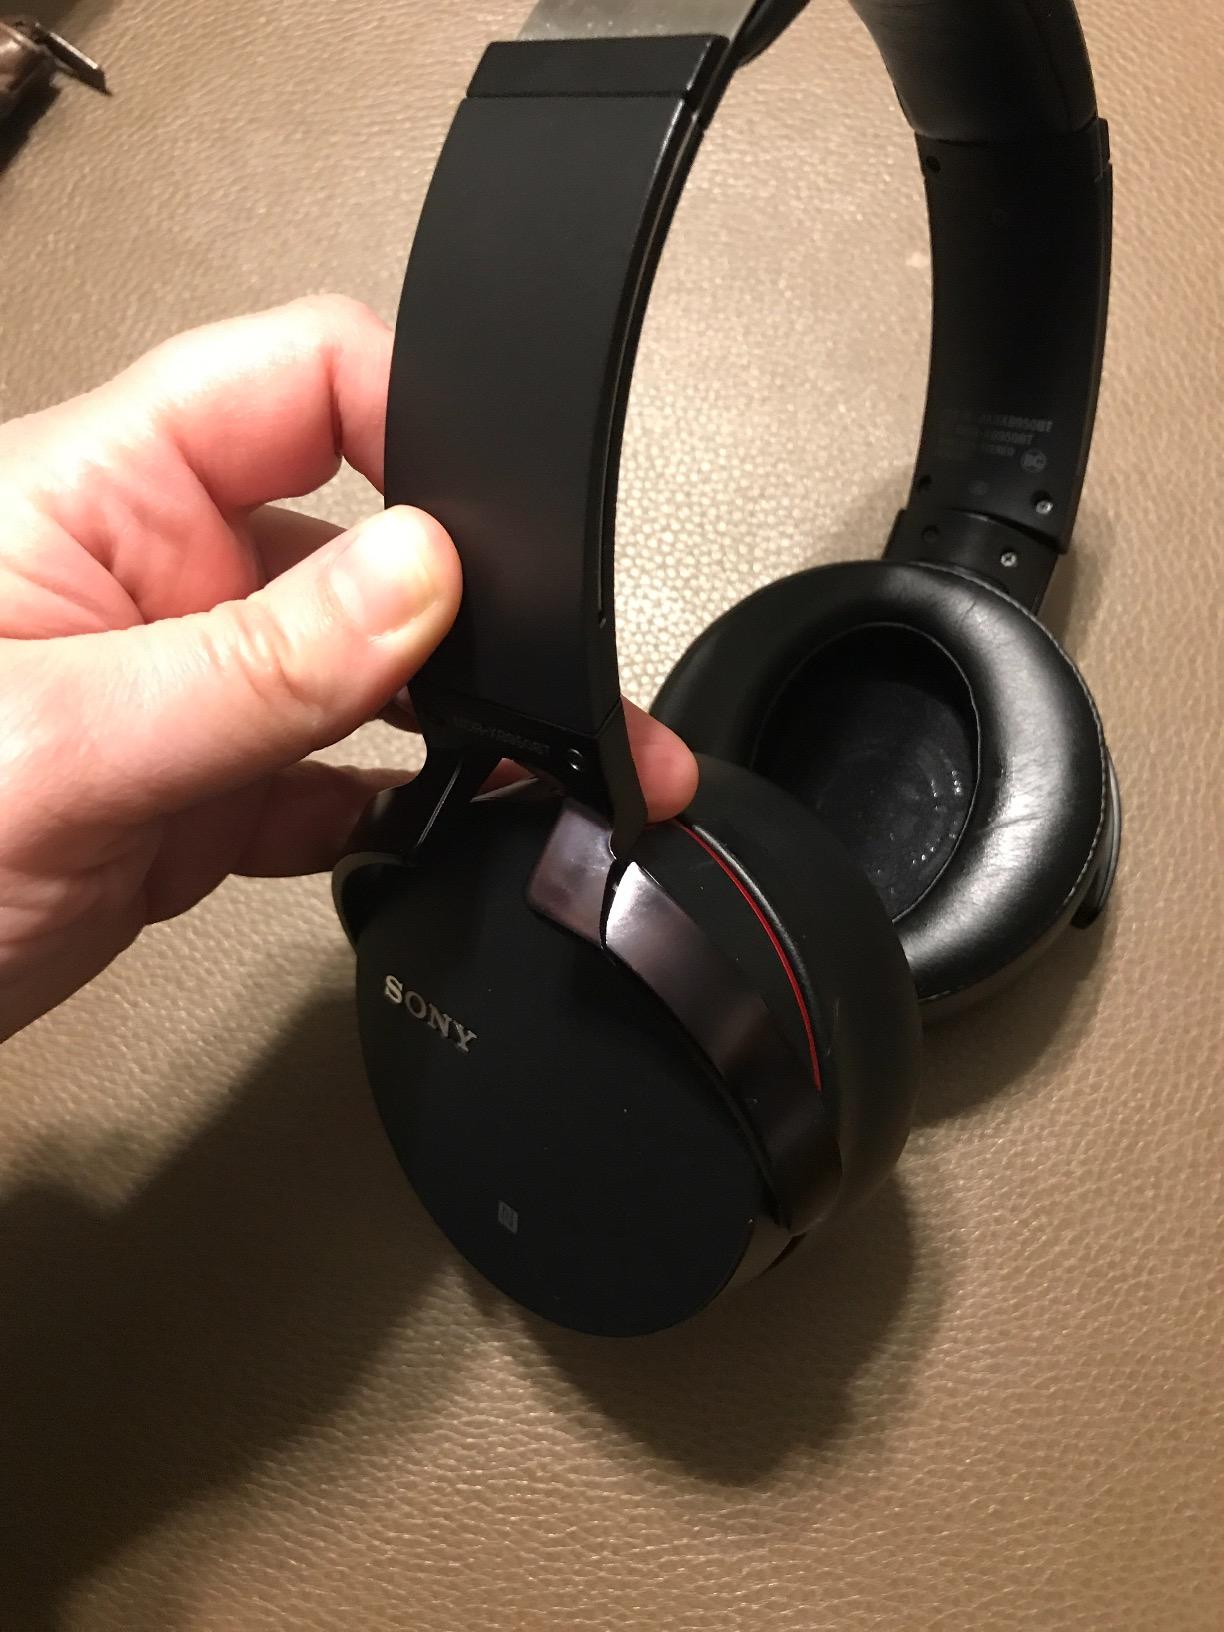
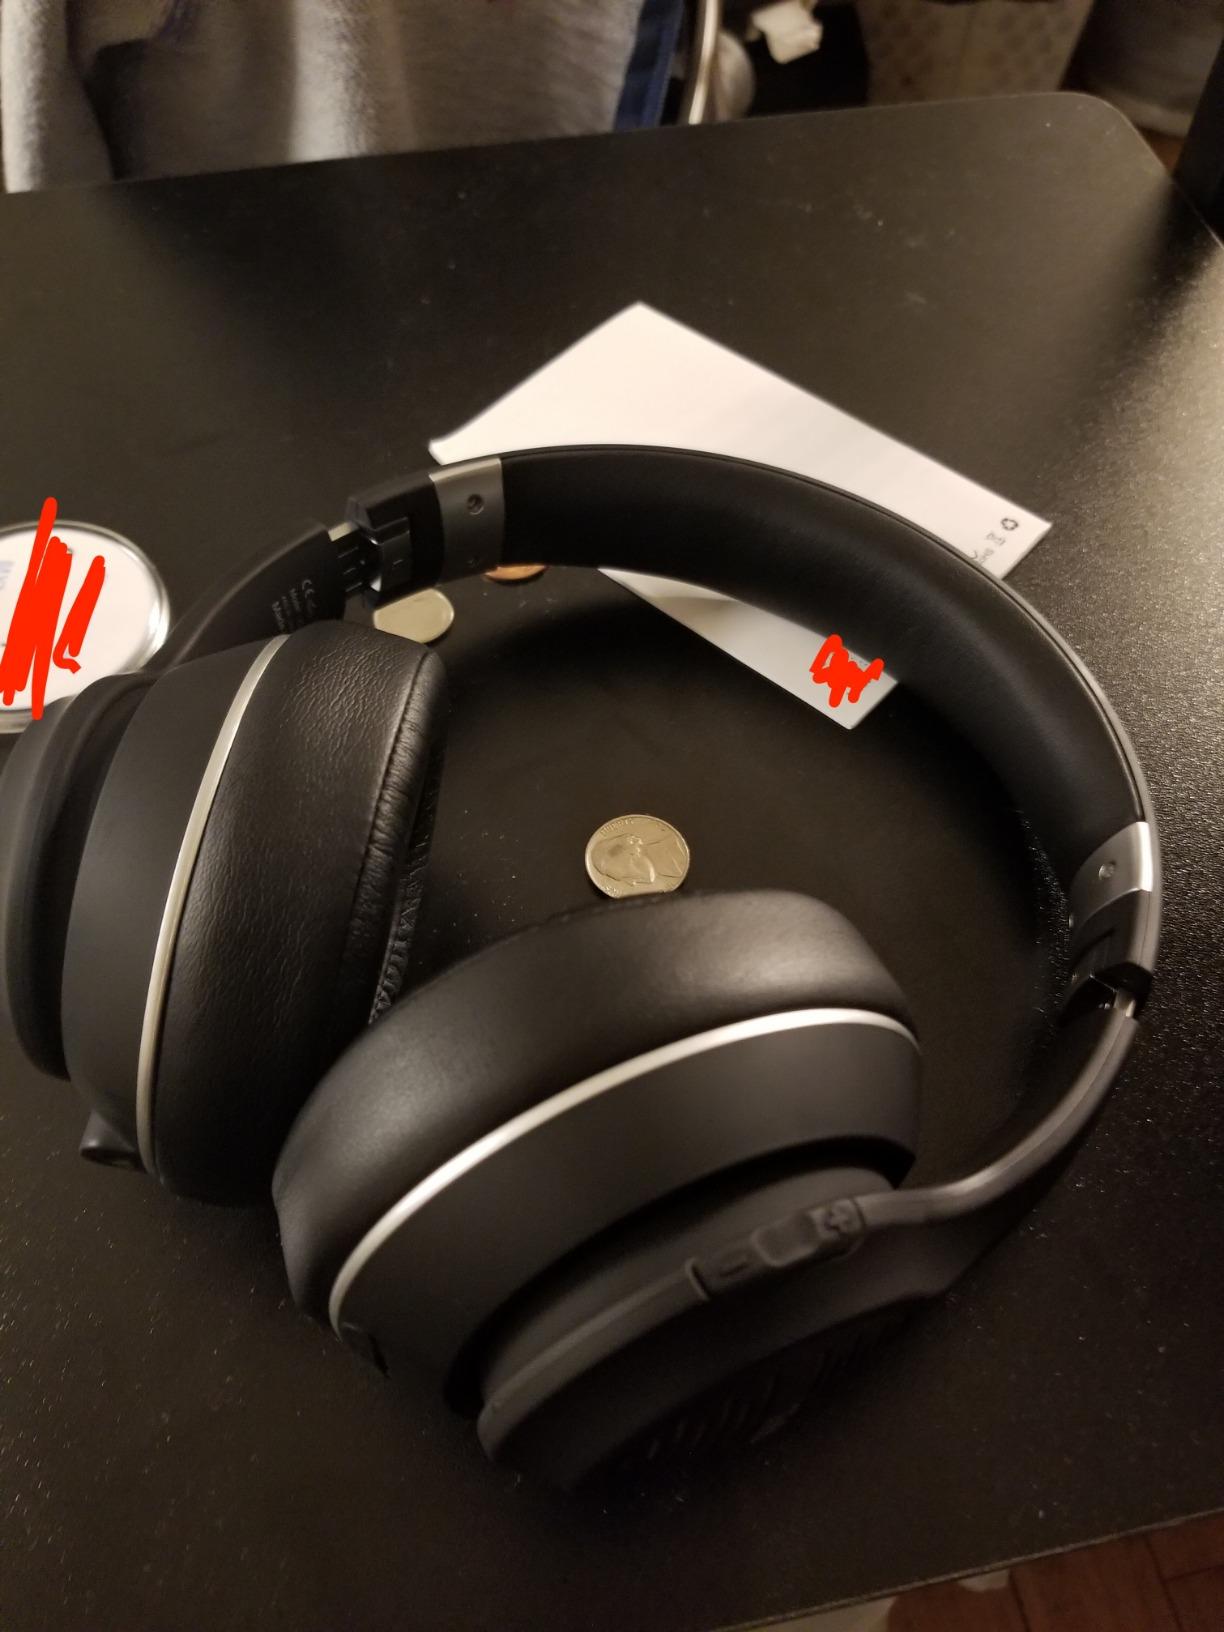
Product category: headphones
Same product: no